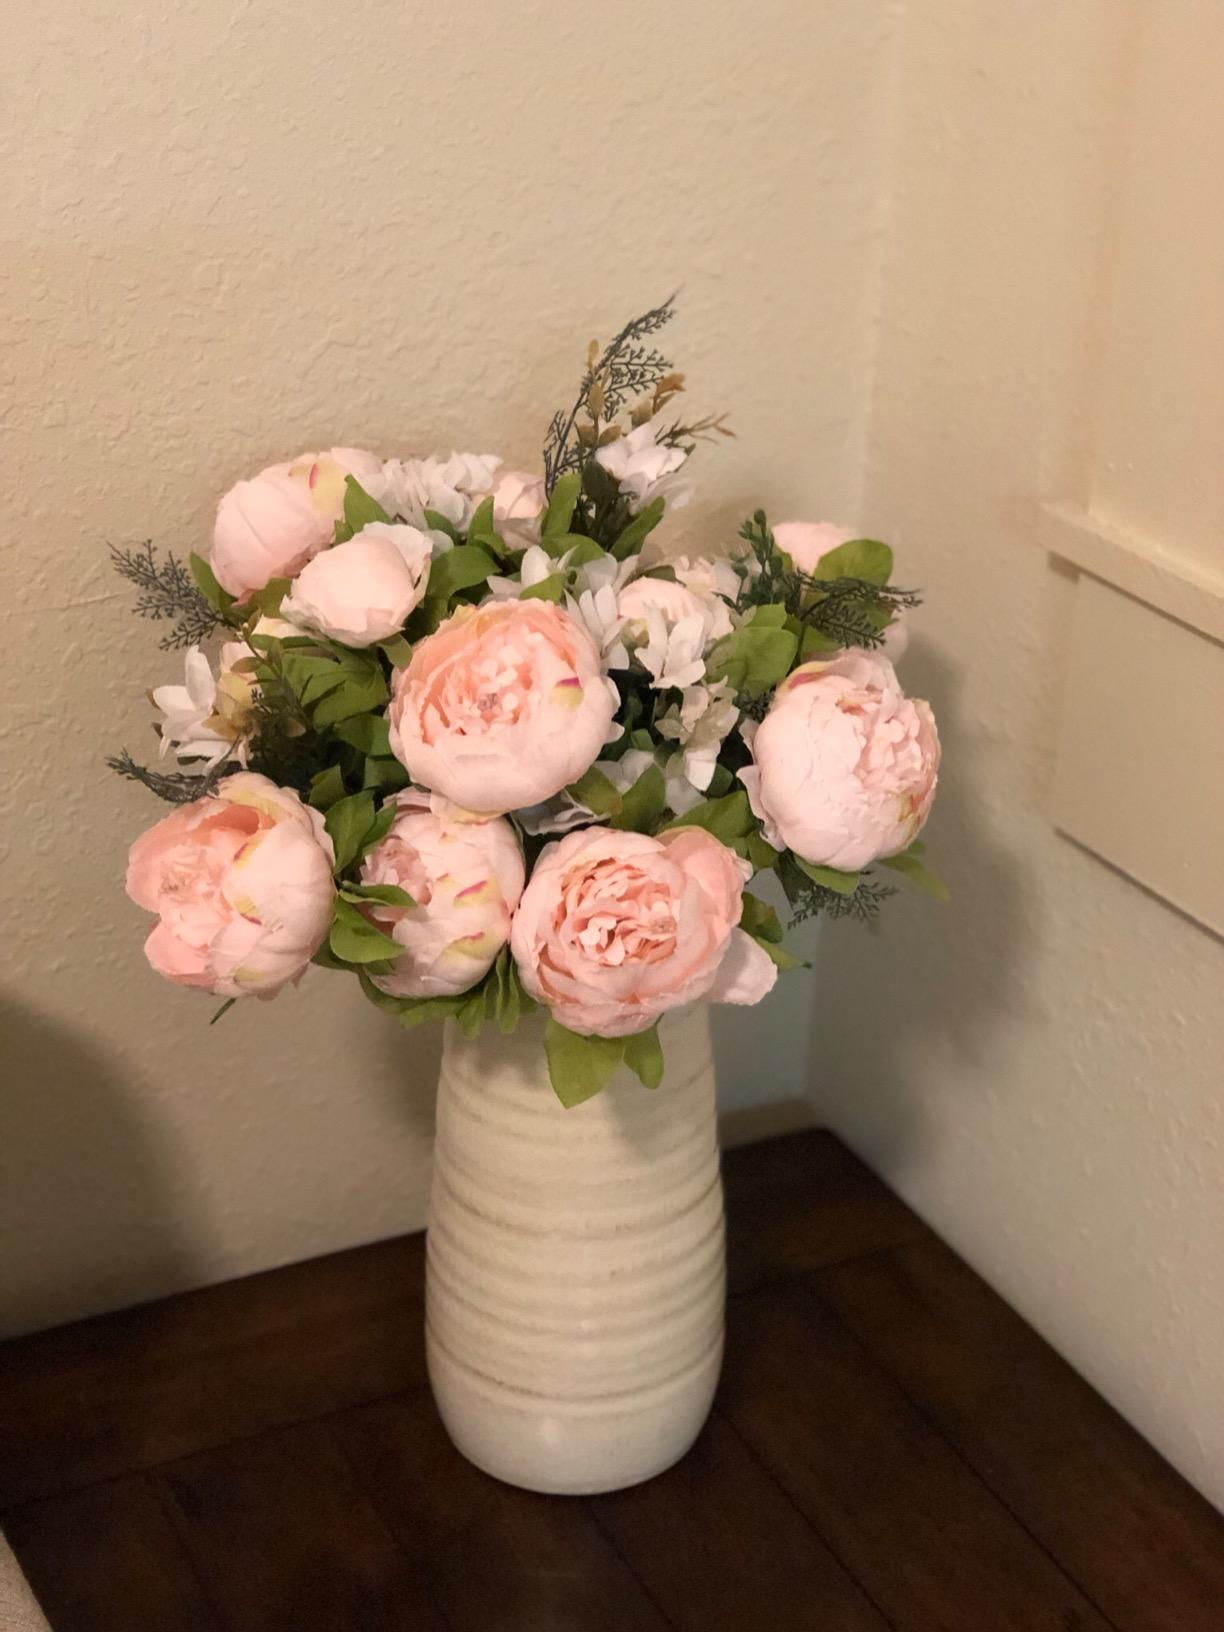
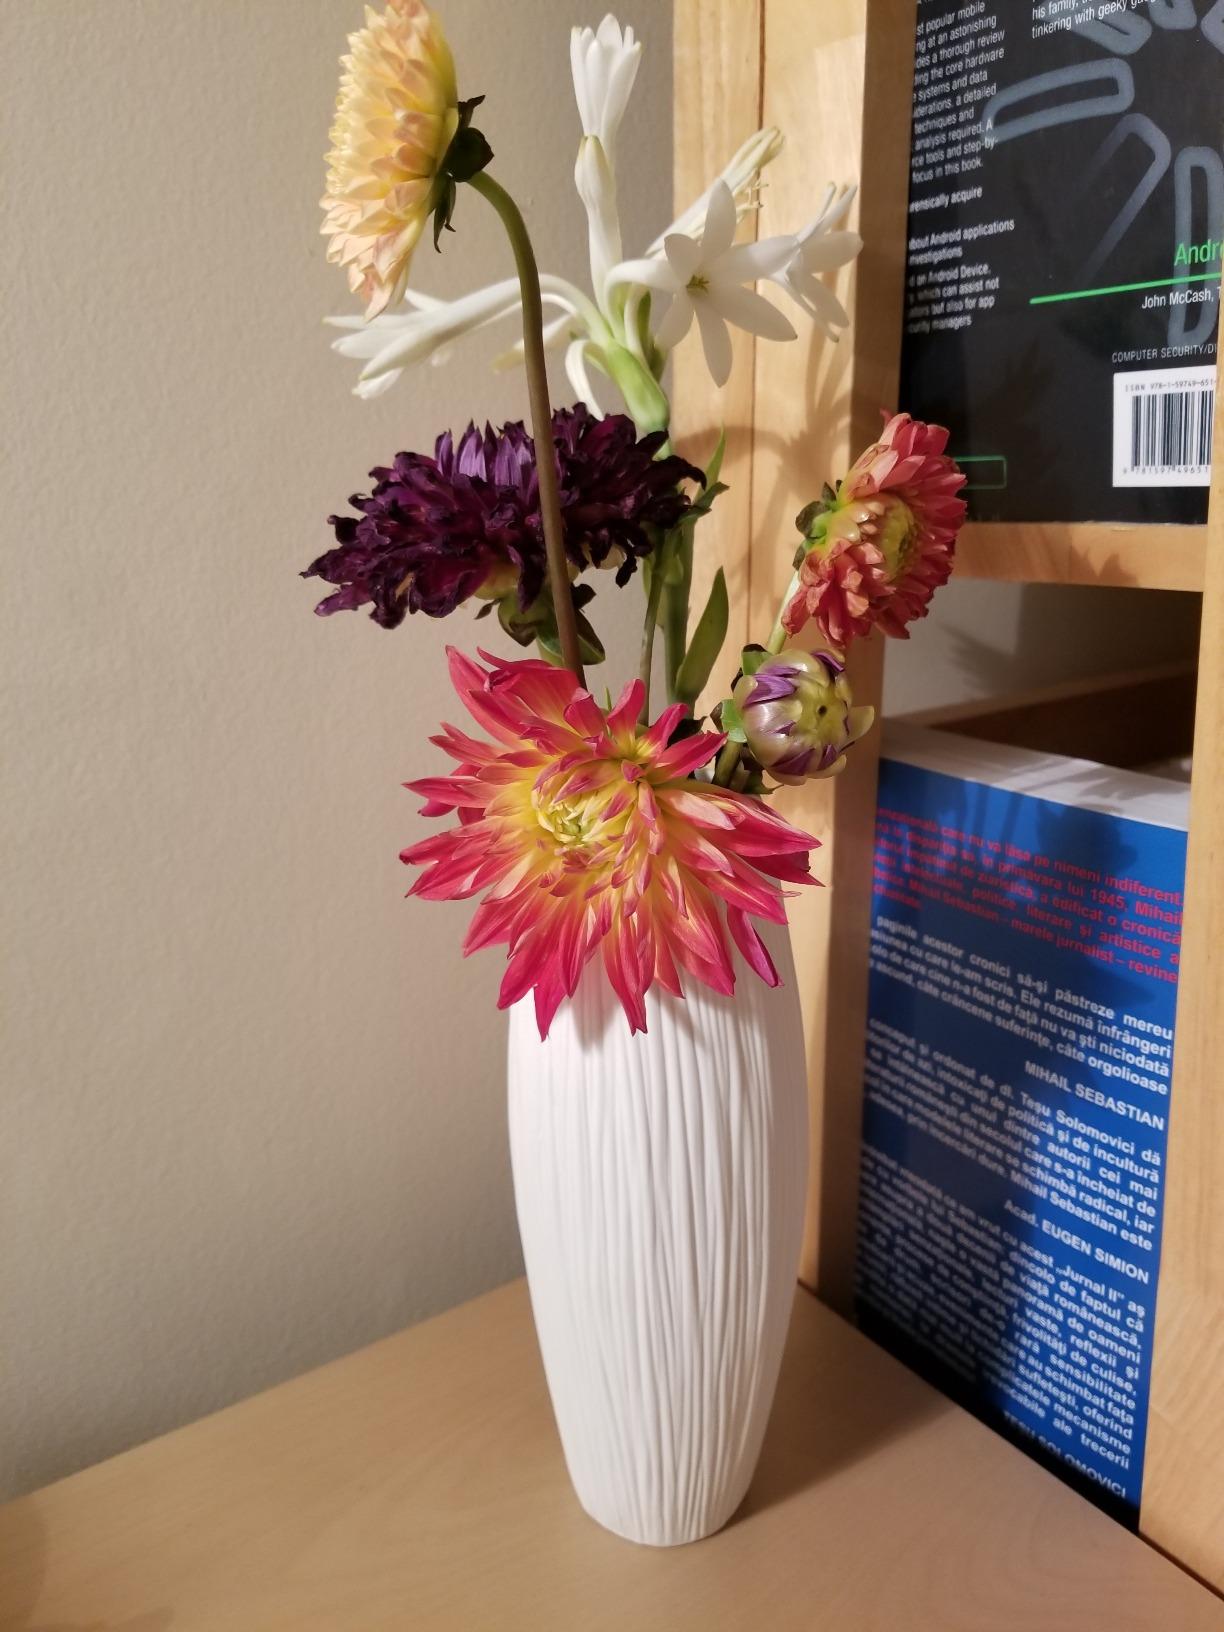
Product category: vase
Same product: no